C21orf58

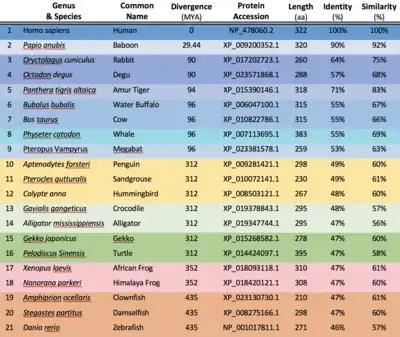

C21orf58 orthologs were identified in bony fish but not in cartilaginous fish. The first 35 bases of DUF4587, Arg- Pro, were conserved across ortholog sequences. The most distantly related ortholog identified was the zebrafish.